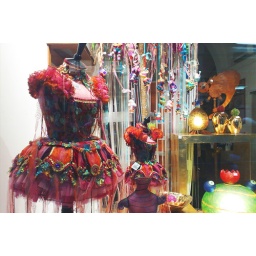
Cute &amp;amp; colorful shop window in Lucca.